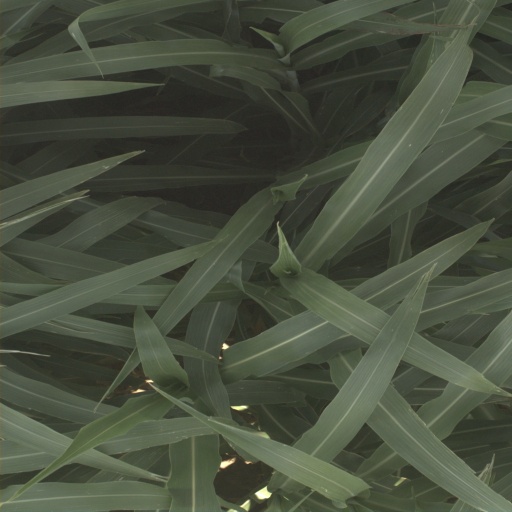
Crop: sorghum